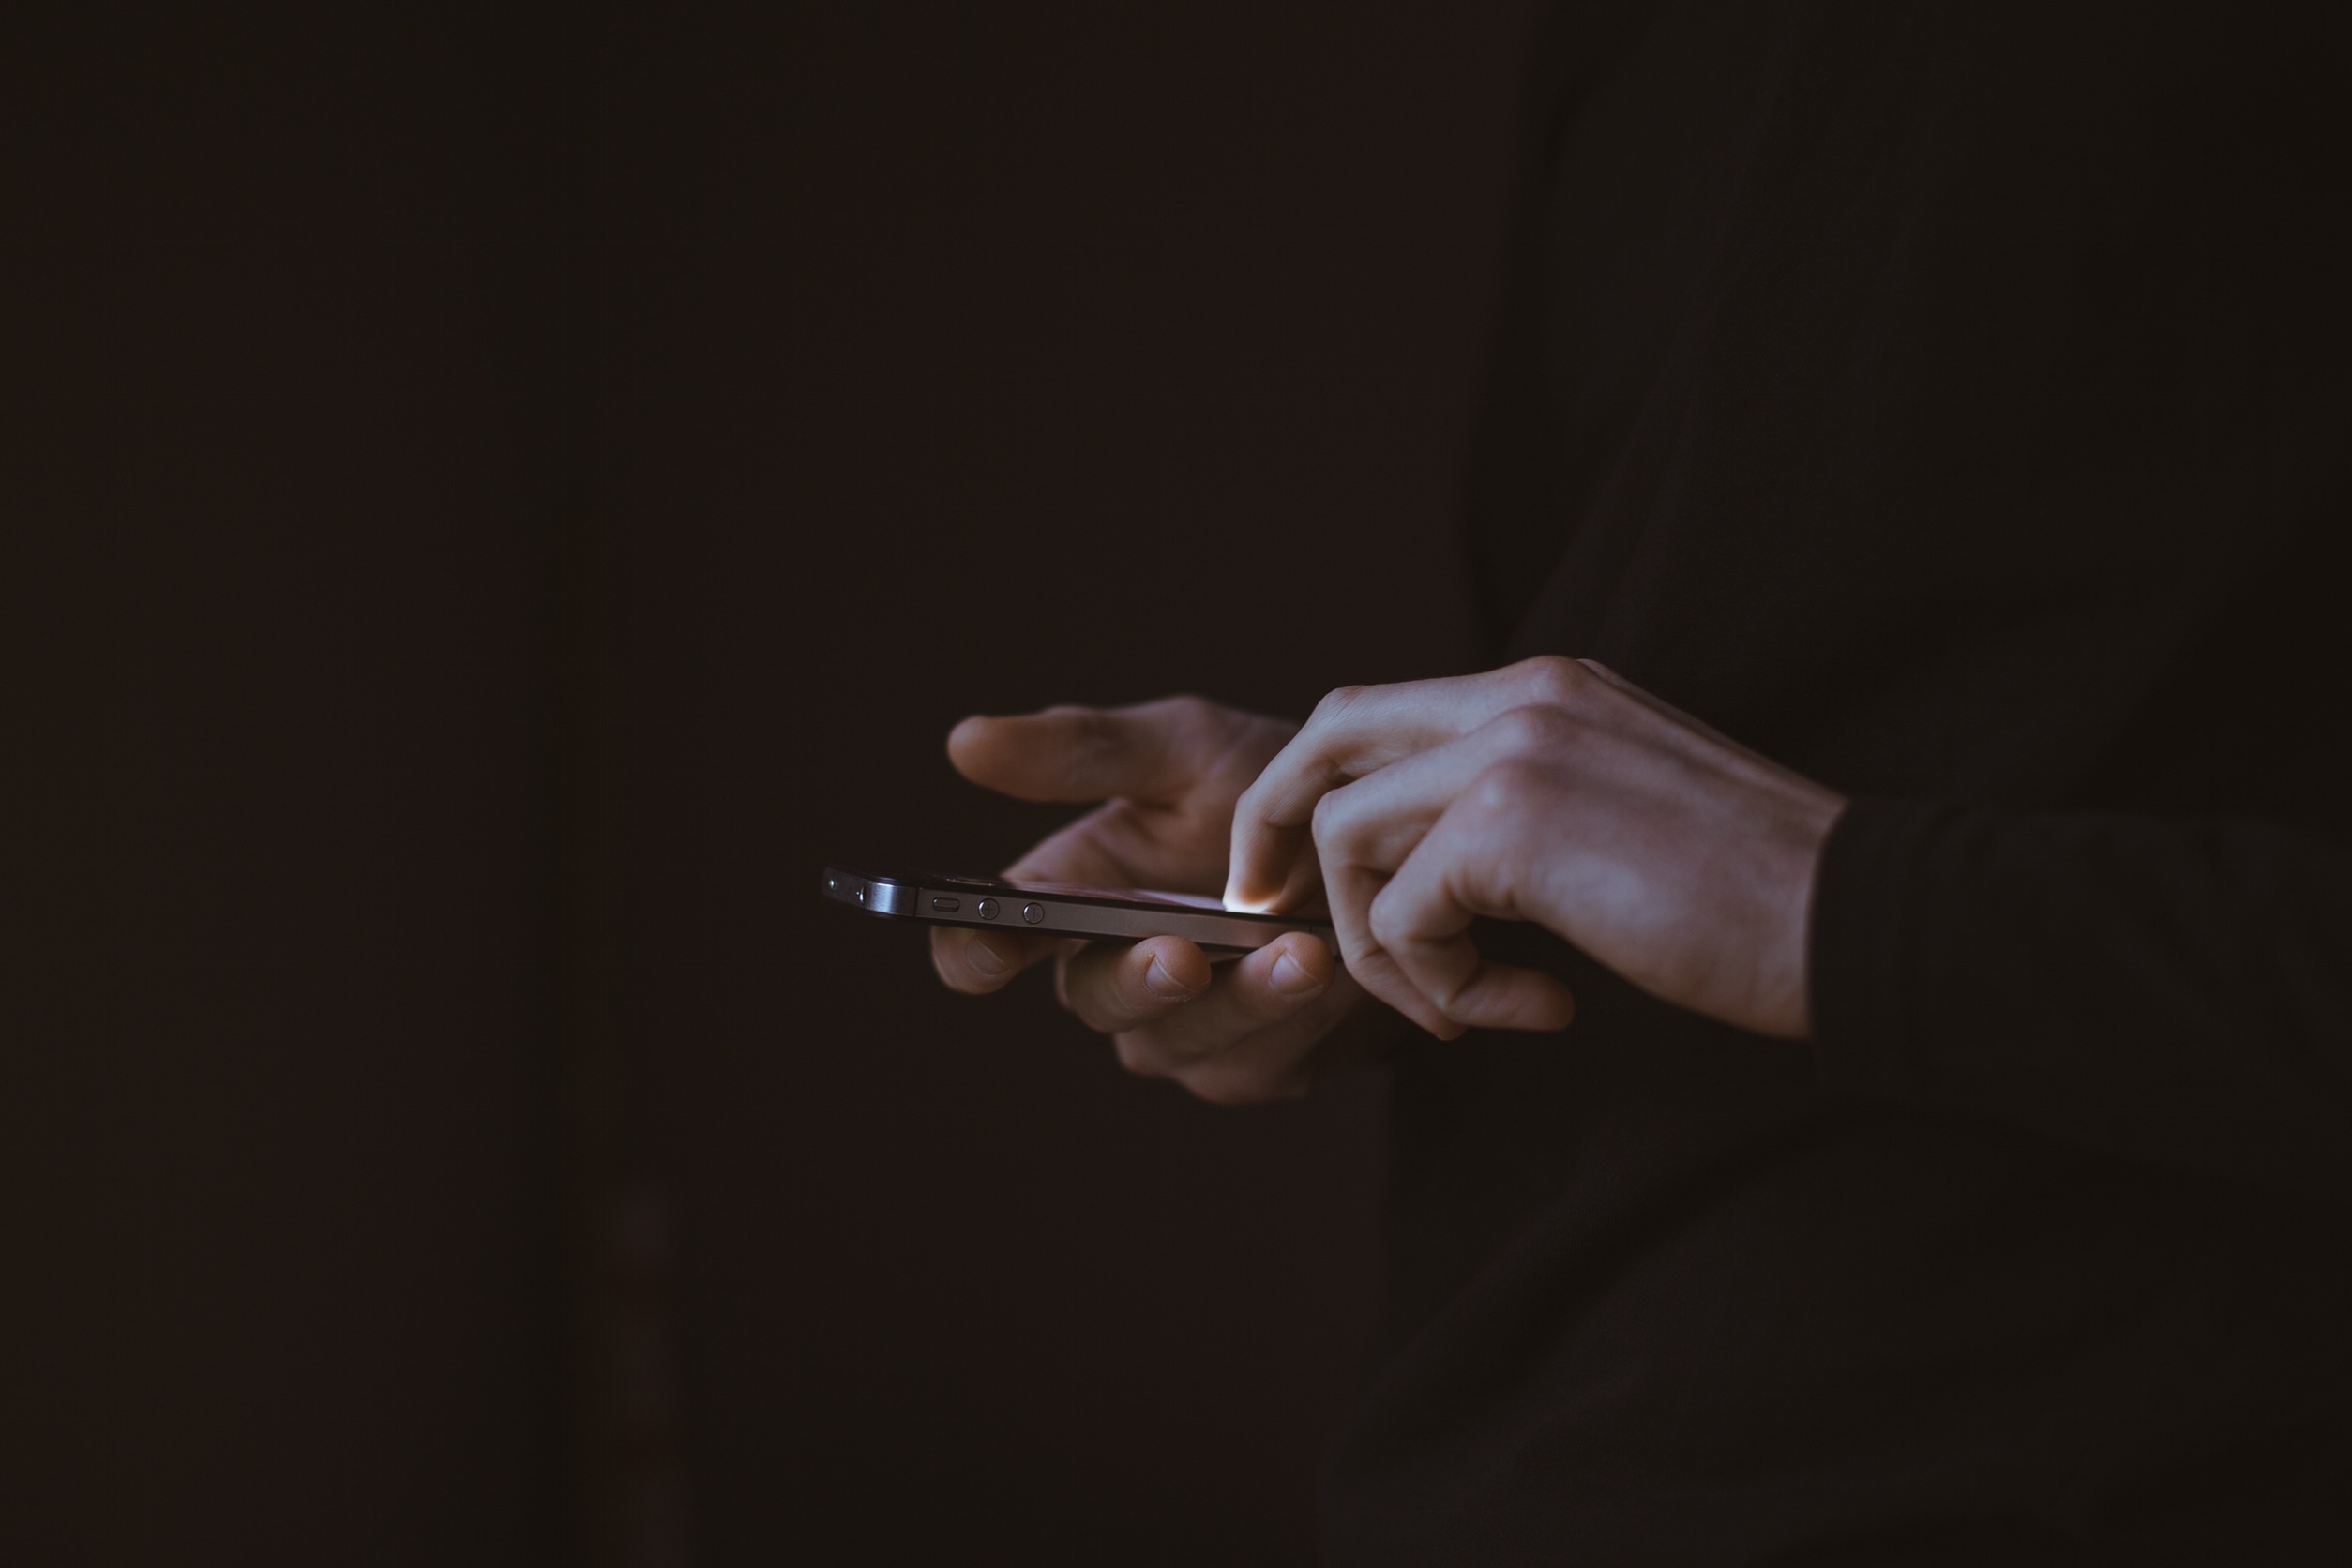
mobile, hand, light, technology, photography, guitar, finger, phone, telephone, communication, darkness, black, holding, cell phone, electronic, close up, call, message, cellphone, texting, messaging, cellular, connection, wireless, cell, communicate, sense